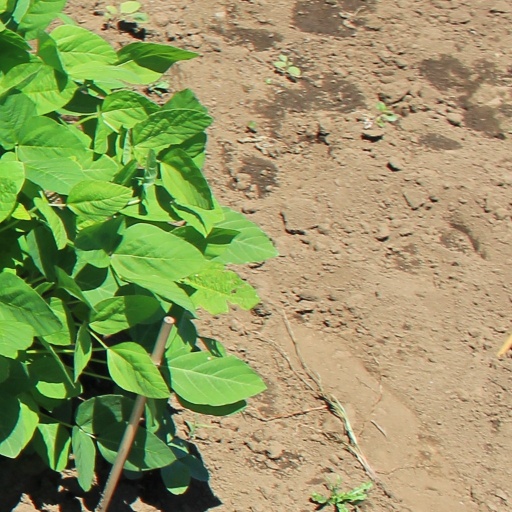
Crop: soybean